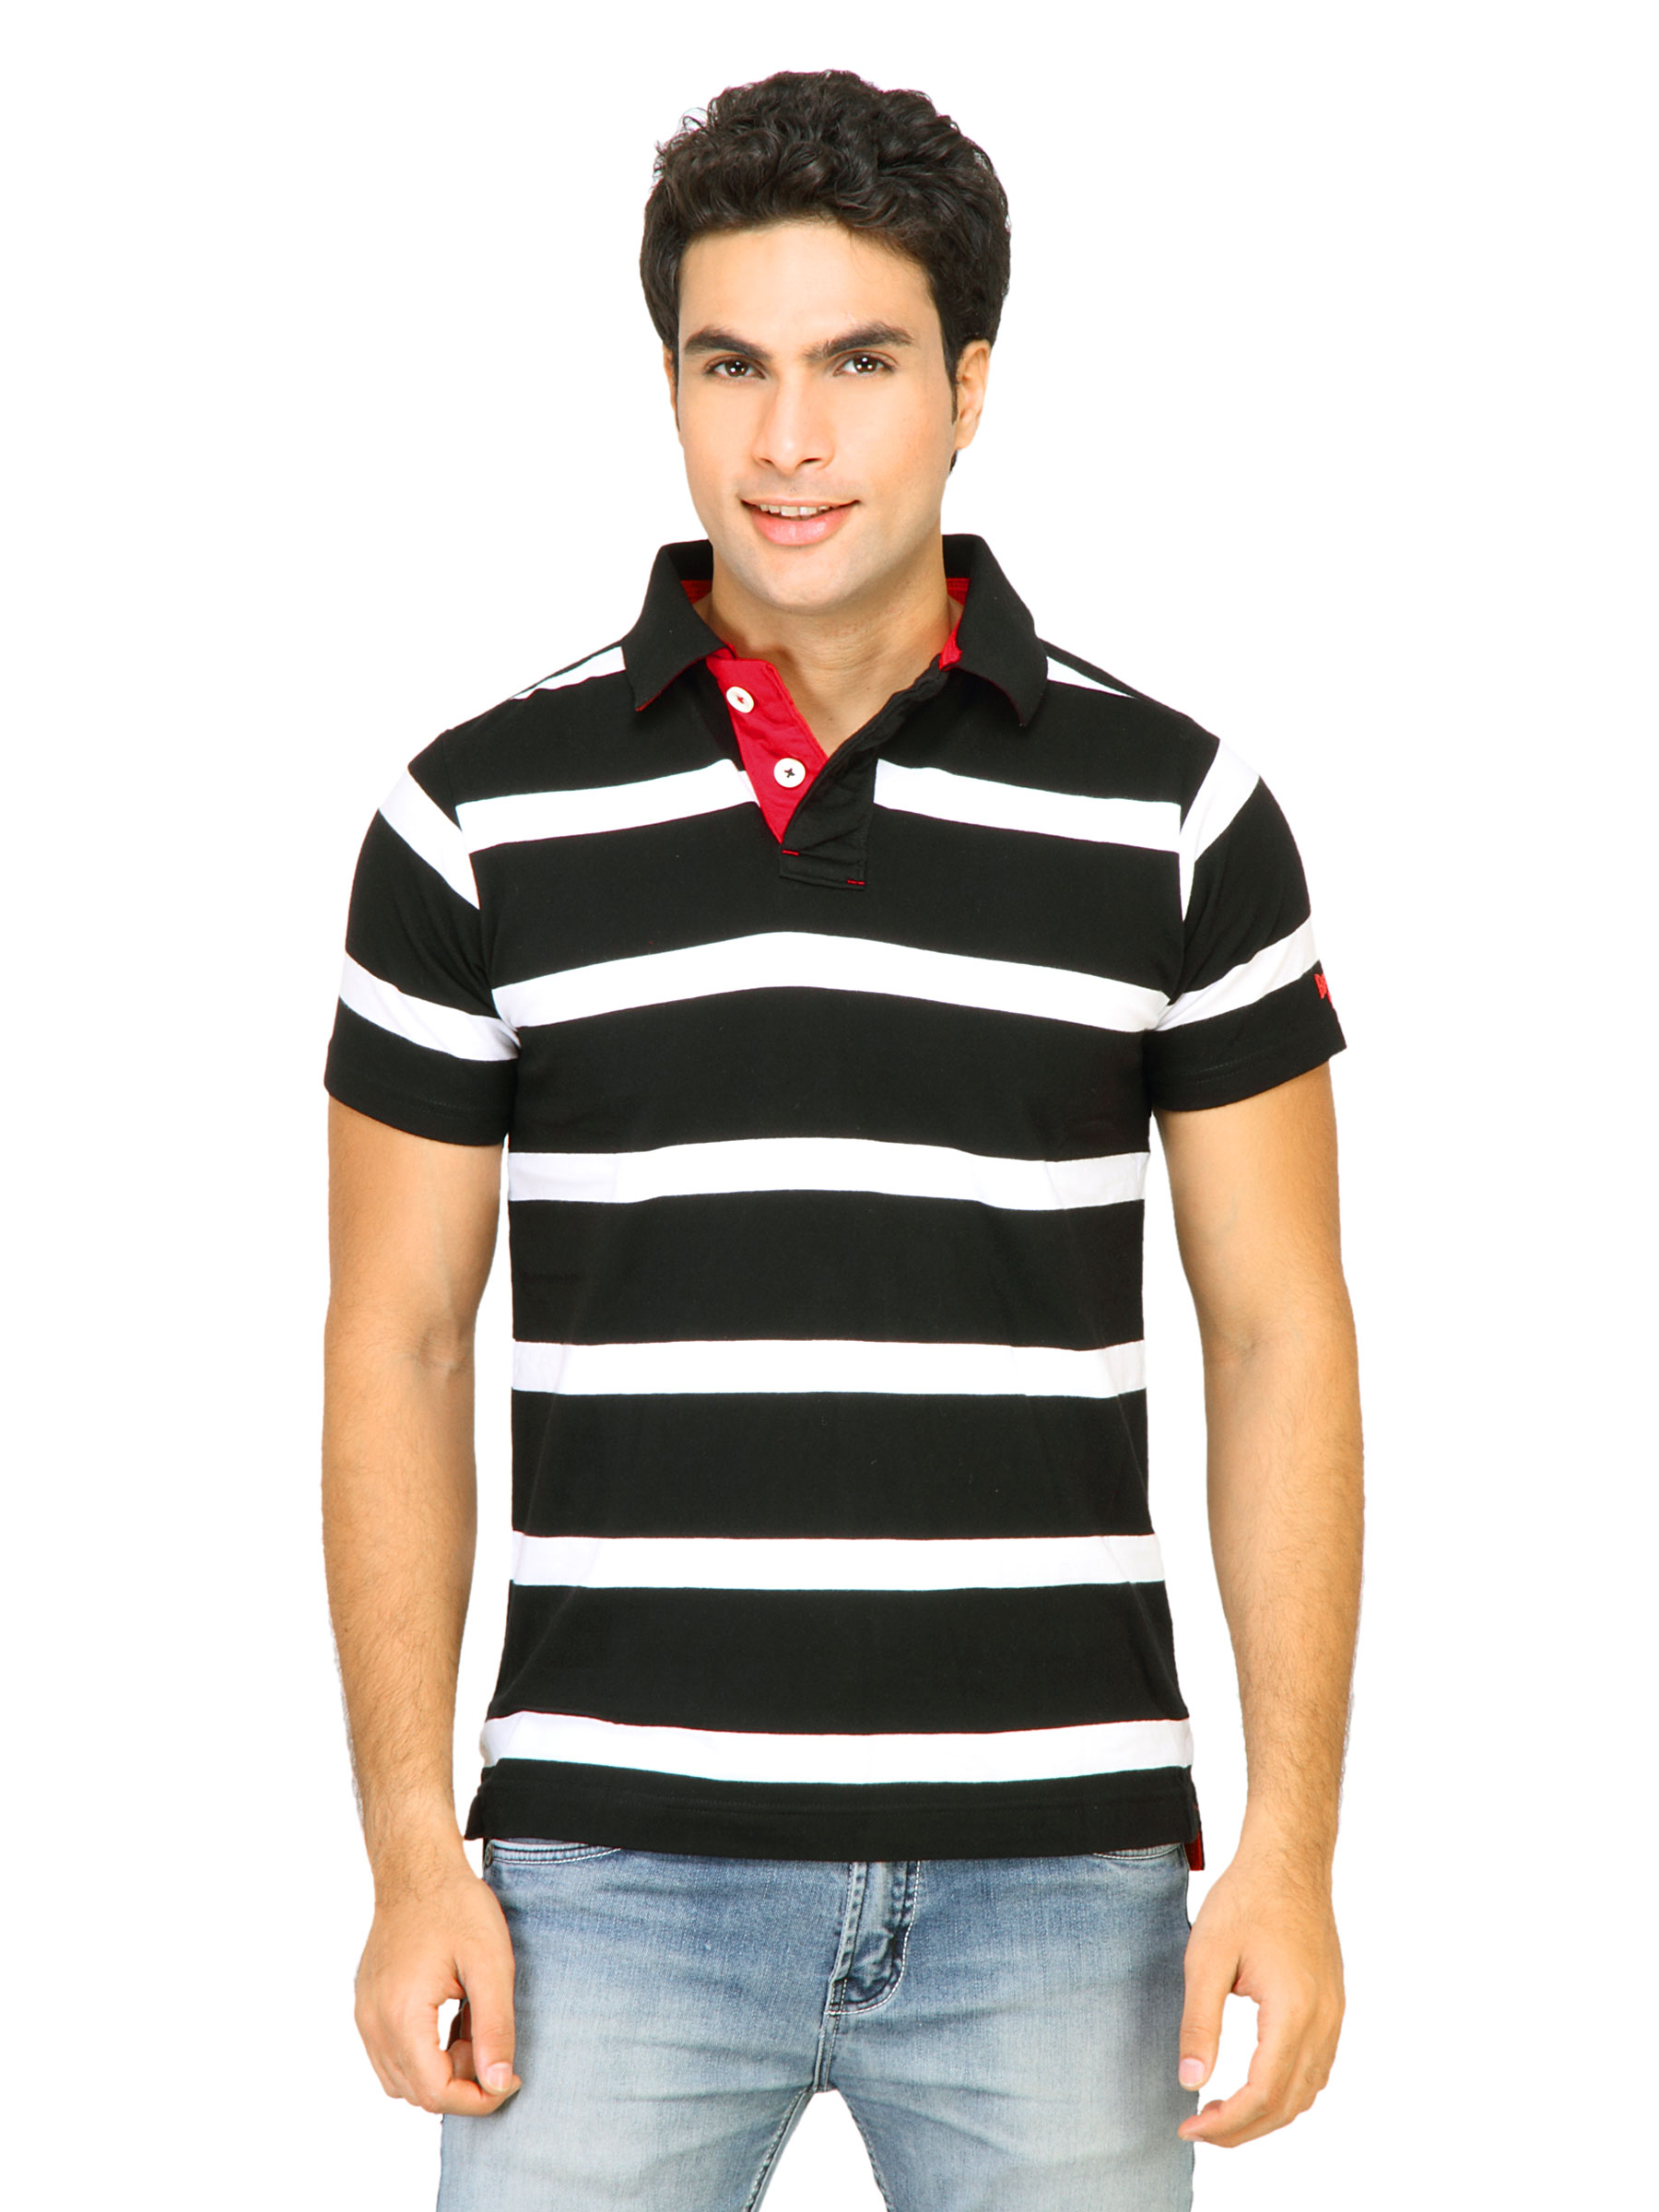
Basics Men Black Striped Polo T-shirt
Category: Apparel / Topwear / Tshirts
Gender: Men
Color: Black
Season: Fall 2011
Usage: Casual